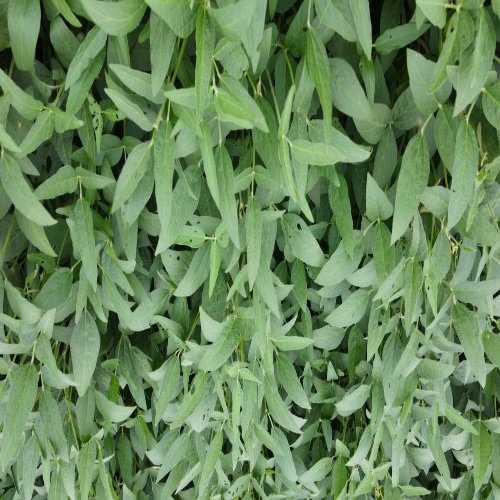
Label: Diabrotica_speciosa